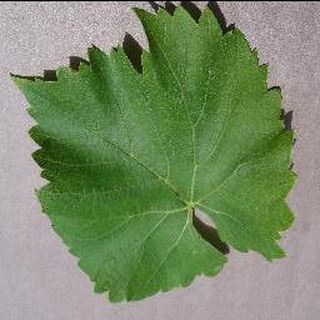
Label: healthy_grape